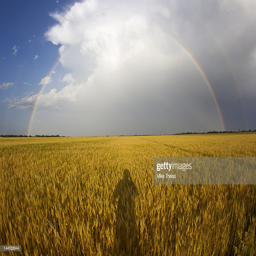
a man 's shadow on a wheat field with a rainbow behind a passing storm